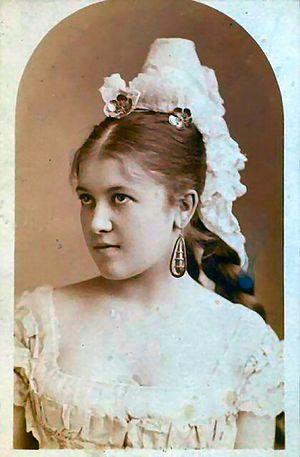
Jennie Lee est une actrice de théâtre de l'époque victorienne, chanteuse et danseuse anglaise, dont la carrière est largement liée au rôle principal de Jo, un mélodrame que son mari, John Pringle Burnett, a tissé autour d'un personnage relativement mineur, du roman de Charles Dickens, La Maison d'Âpre-Vent. Elle fait ses débuts, sur scène, à Londres, dès son plus jeune âge et trouve le succès à New York et à San Francisco, peu de temps après. Jennie Lee a peut-être joué pour la première fois dans Jo, vers 1874, pendant son contrat au California Theatre de San Francisco, mais son véritable succès vient avec les débuts de la pièce, à Londres, le 22 février 1876, au Globe Theatre de Newcastle Street. Elle passe de nombreux mois au Globe et dans d'autres lieux de Londres avant de s'embarquer pendant plusieurs saisons dans des tournées dans les îles britanniques, un retour en Amérique du Nord, des tournées en Australie et en Nouvelle-Zélande et plus tard des reprises en Grande-Bretagne. Les conditions réduites de ses dernières années contraignent Jennie Lee à demander l'aide d'un fonds de pension d'acteur subventionné en partie par les recettes du Royal Command Performances.